Andriy Parubiy

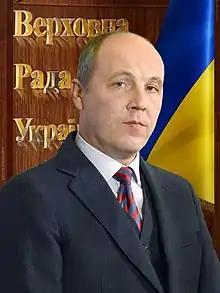
Official portrait, 2016

Andriy Volodymyrovych Parubiy (born 31 January 1971) is a Ukrainian politician who served as the Chairman of the Verkhovna Rada, the Ukrainian parliament, from 14 April 2016 to 29 August 2019. He previously served as Secretary of the National Security and Defence Council of Ukraine, appointed after the Euromaidan protests in the 2014 Ukrainian revolution, until his resignation on August 7, 2014.